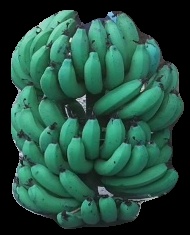
Variety: pachbale
Grade: grade3